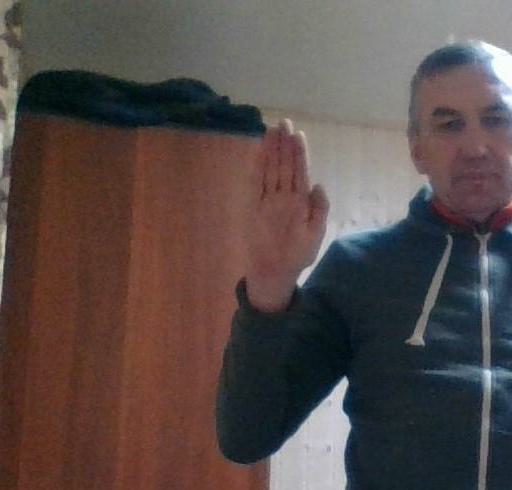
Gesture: stop